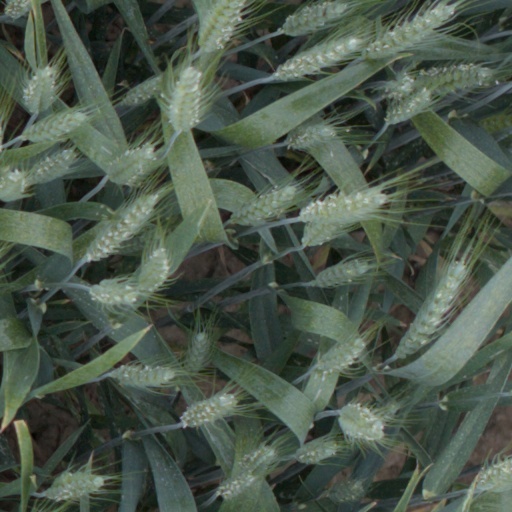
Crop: wheat